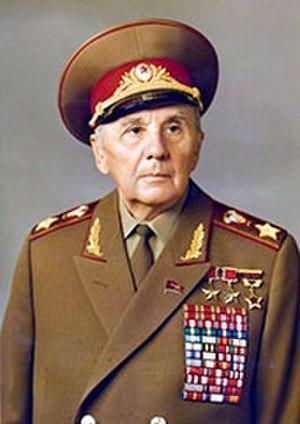
Kirill Semionovitch Moskalenko, né le 11 mai 1902 et décédé le 17 juin 1985, est un militaire soviétique. Il fut maréchal de l'Union soviétique.